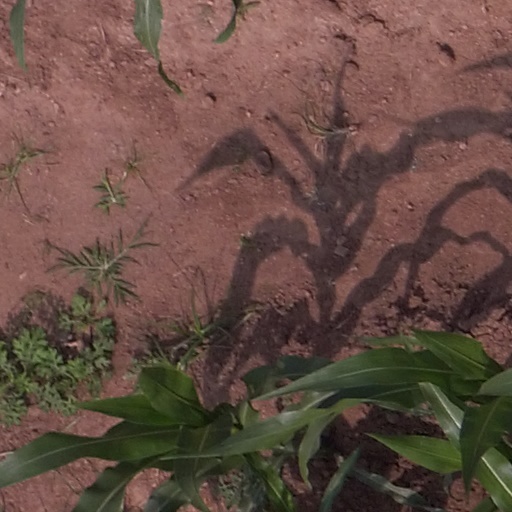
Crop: maize; corn